Samara

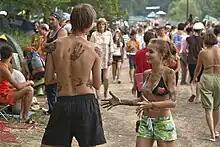
Grushinsky festival

Architecture of Samara dates back to 15th and 16th centuries. The city had numerous wooden buildings with elaborate decor and more than 2000 cultural heritage objects. However, after the 1990s many unique ensembles were destroyed by a "concrete tsunami" of modern office and apartment blocks.